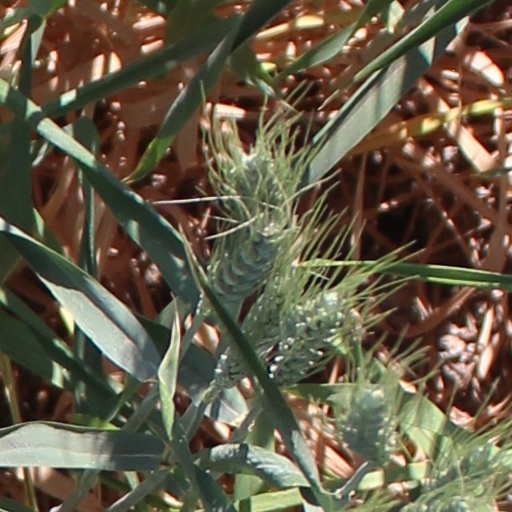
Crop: wheat